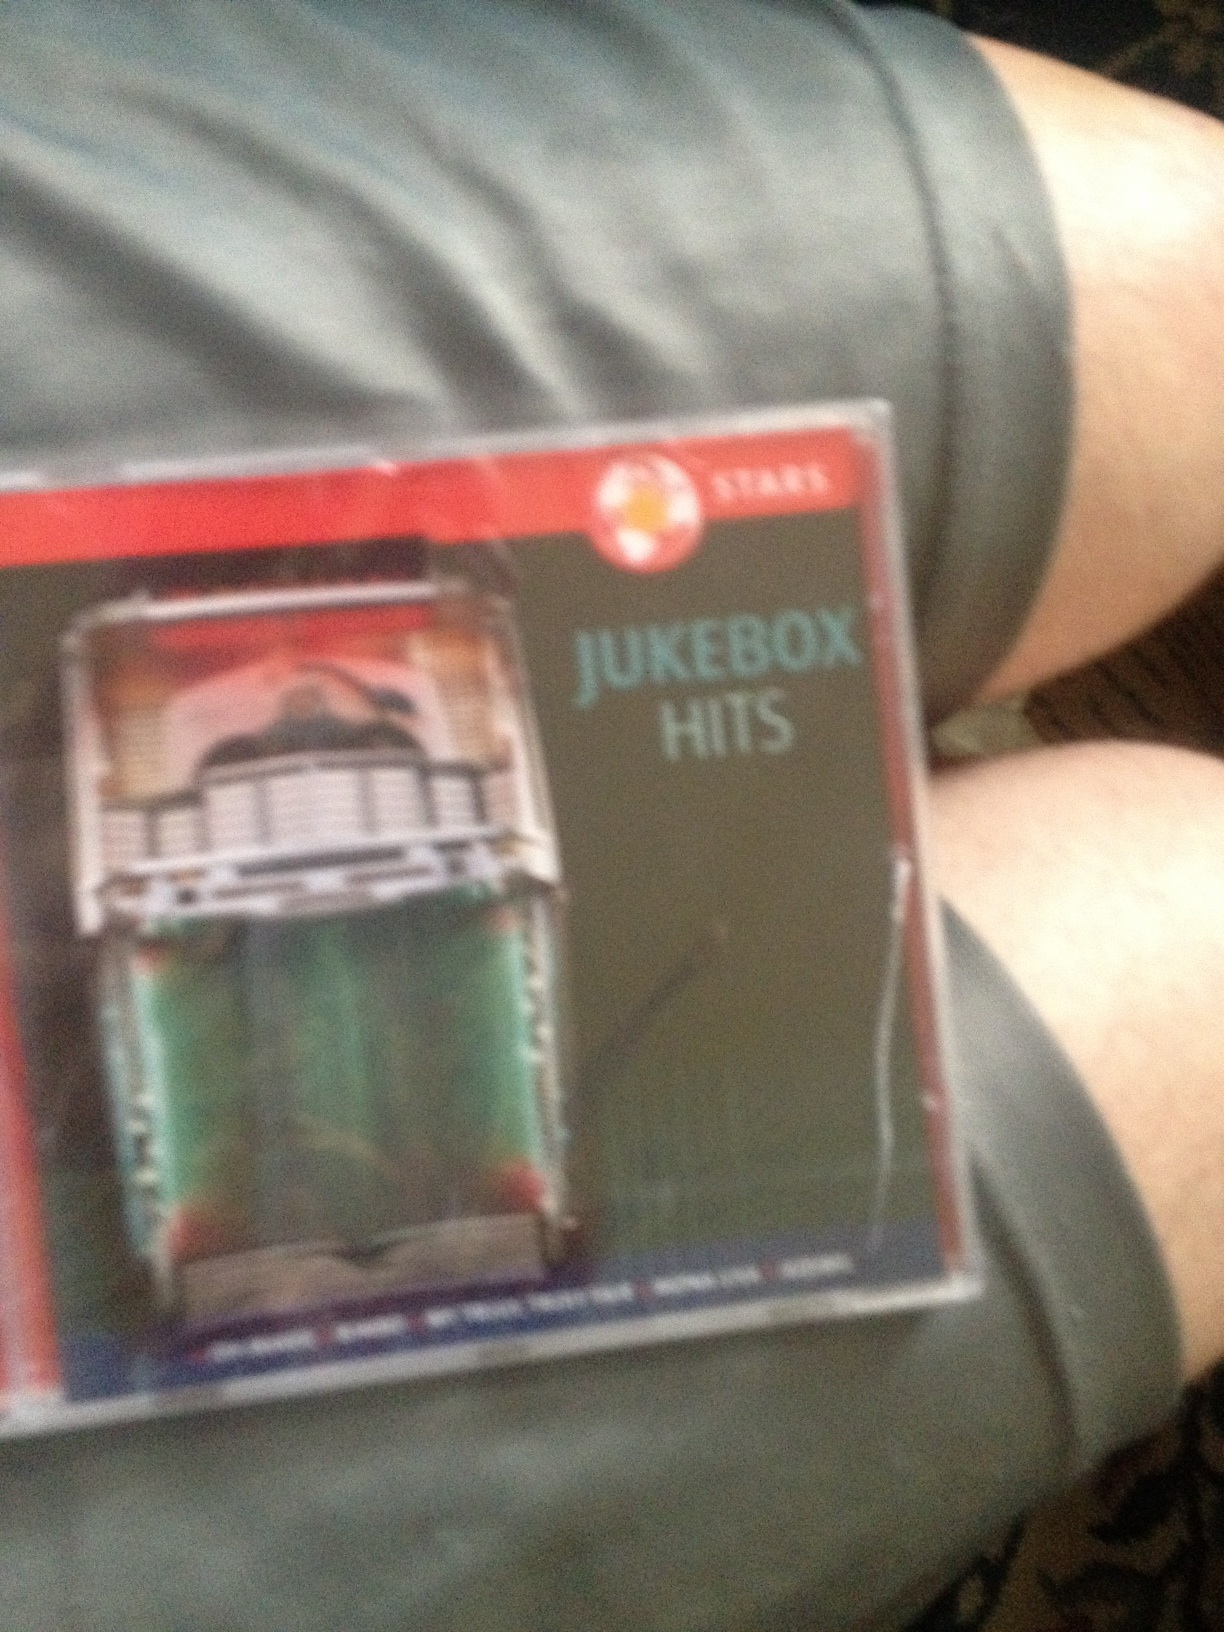Question: What is the title of this CD?
Answer: jukebox hits